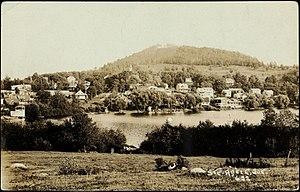
Sainte-Adèle est une ville de la municipalité régionale de comté des Pays-d'en-Haut au Québec, située dans la région administrative des Laurentides. Elle se trouve sur la route 117 à environ 70 kilomètres au nord de Montréal. Son économie repose sur le tourisme, le ski et l'industrie hôtelière.